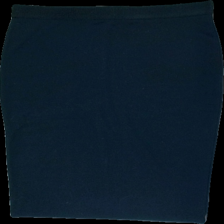
View: front
Type: Skirt
Category: Ladies
Brand: Holly And Whyte (Lindex)
Colors: Blue
Material: 82% polyester, 18% cotton
Cut: Regular
Size: L
Season: All
Holes: Minor
Price range: <50
Recommended usage: Export